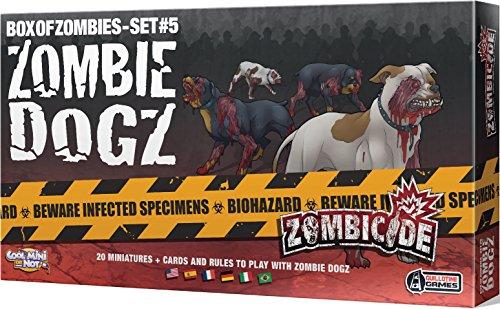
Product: CMON Zombicide: Zombie Dogs Board Game (5 Set)
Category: Toys & Games | Games & Accessories | Board Games
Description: Rules and cards for using Zombie Dogs in play.
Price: $24.99
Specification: ProductDimensions:6.5x1.5x11.9inches|ItemWeight:6.2ounces|ShippingWeight:6.4ounces(Viewshippingratesandpolicies)|DomesticShipping:ItemcanbeshippedwithinU.S.|InternationalShipping:ThisitemcanbeshippedtoselectcountriesoutsideoftheU.S.LearnMore|ASIN:B00G4C9X6A|Itemmodelnumber:GUG0019|Manufacturerrecommendedage:13yearsandup